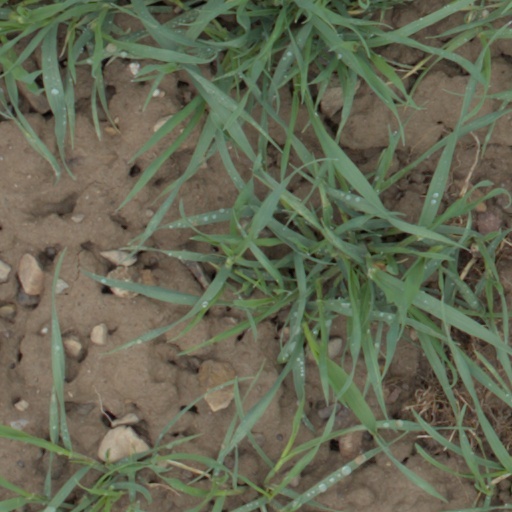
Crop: wheat